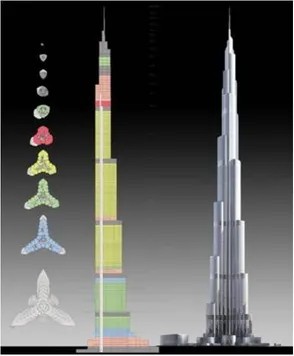
Landmark: Burj Khalifa